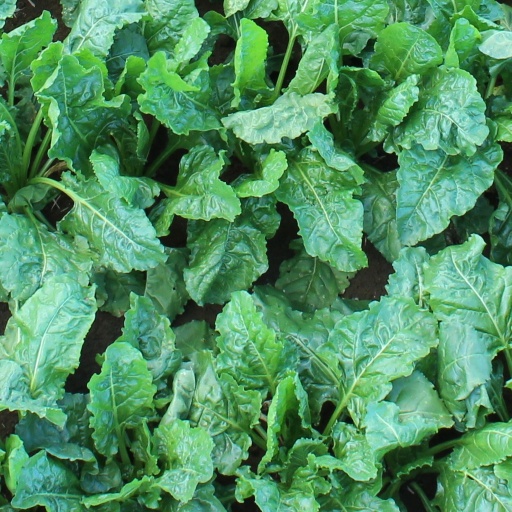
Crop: sugar beet